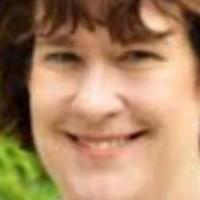
Age group: age 31-40